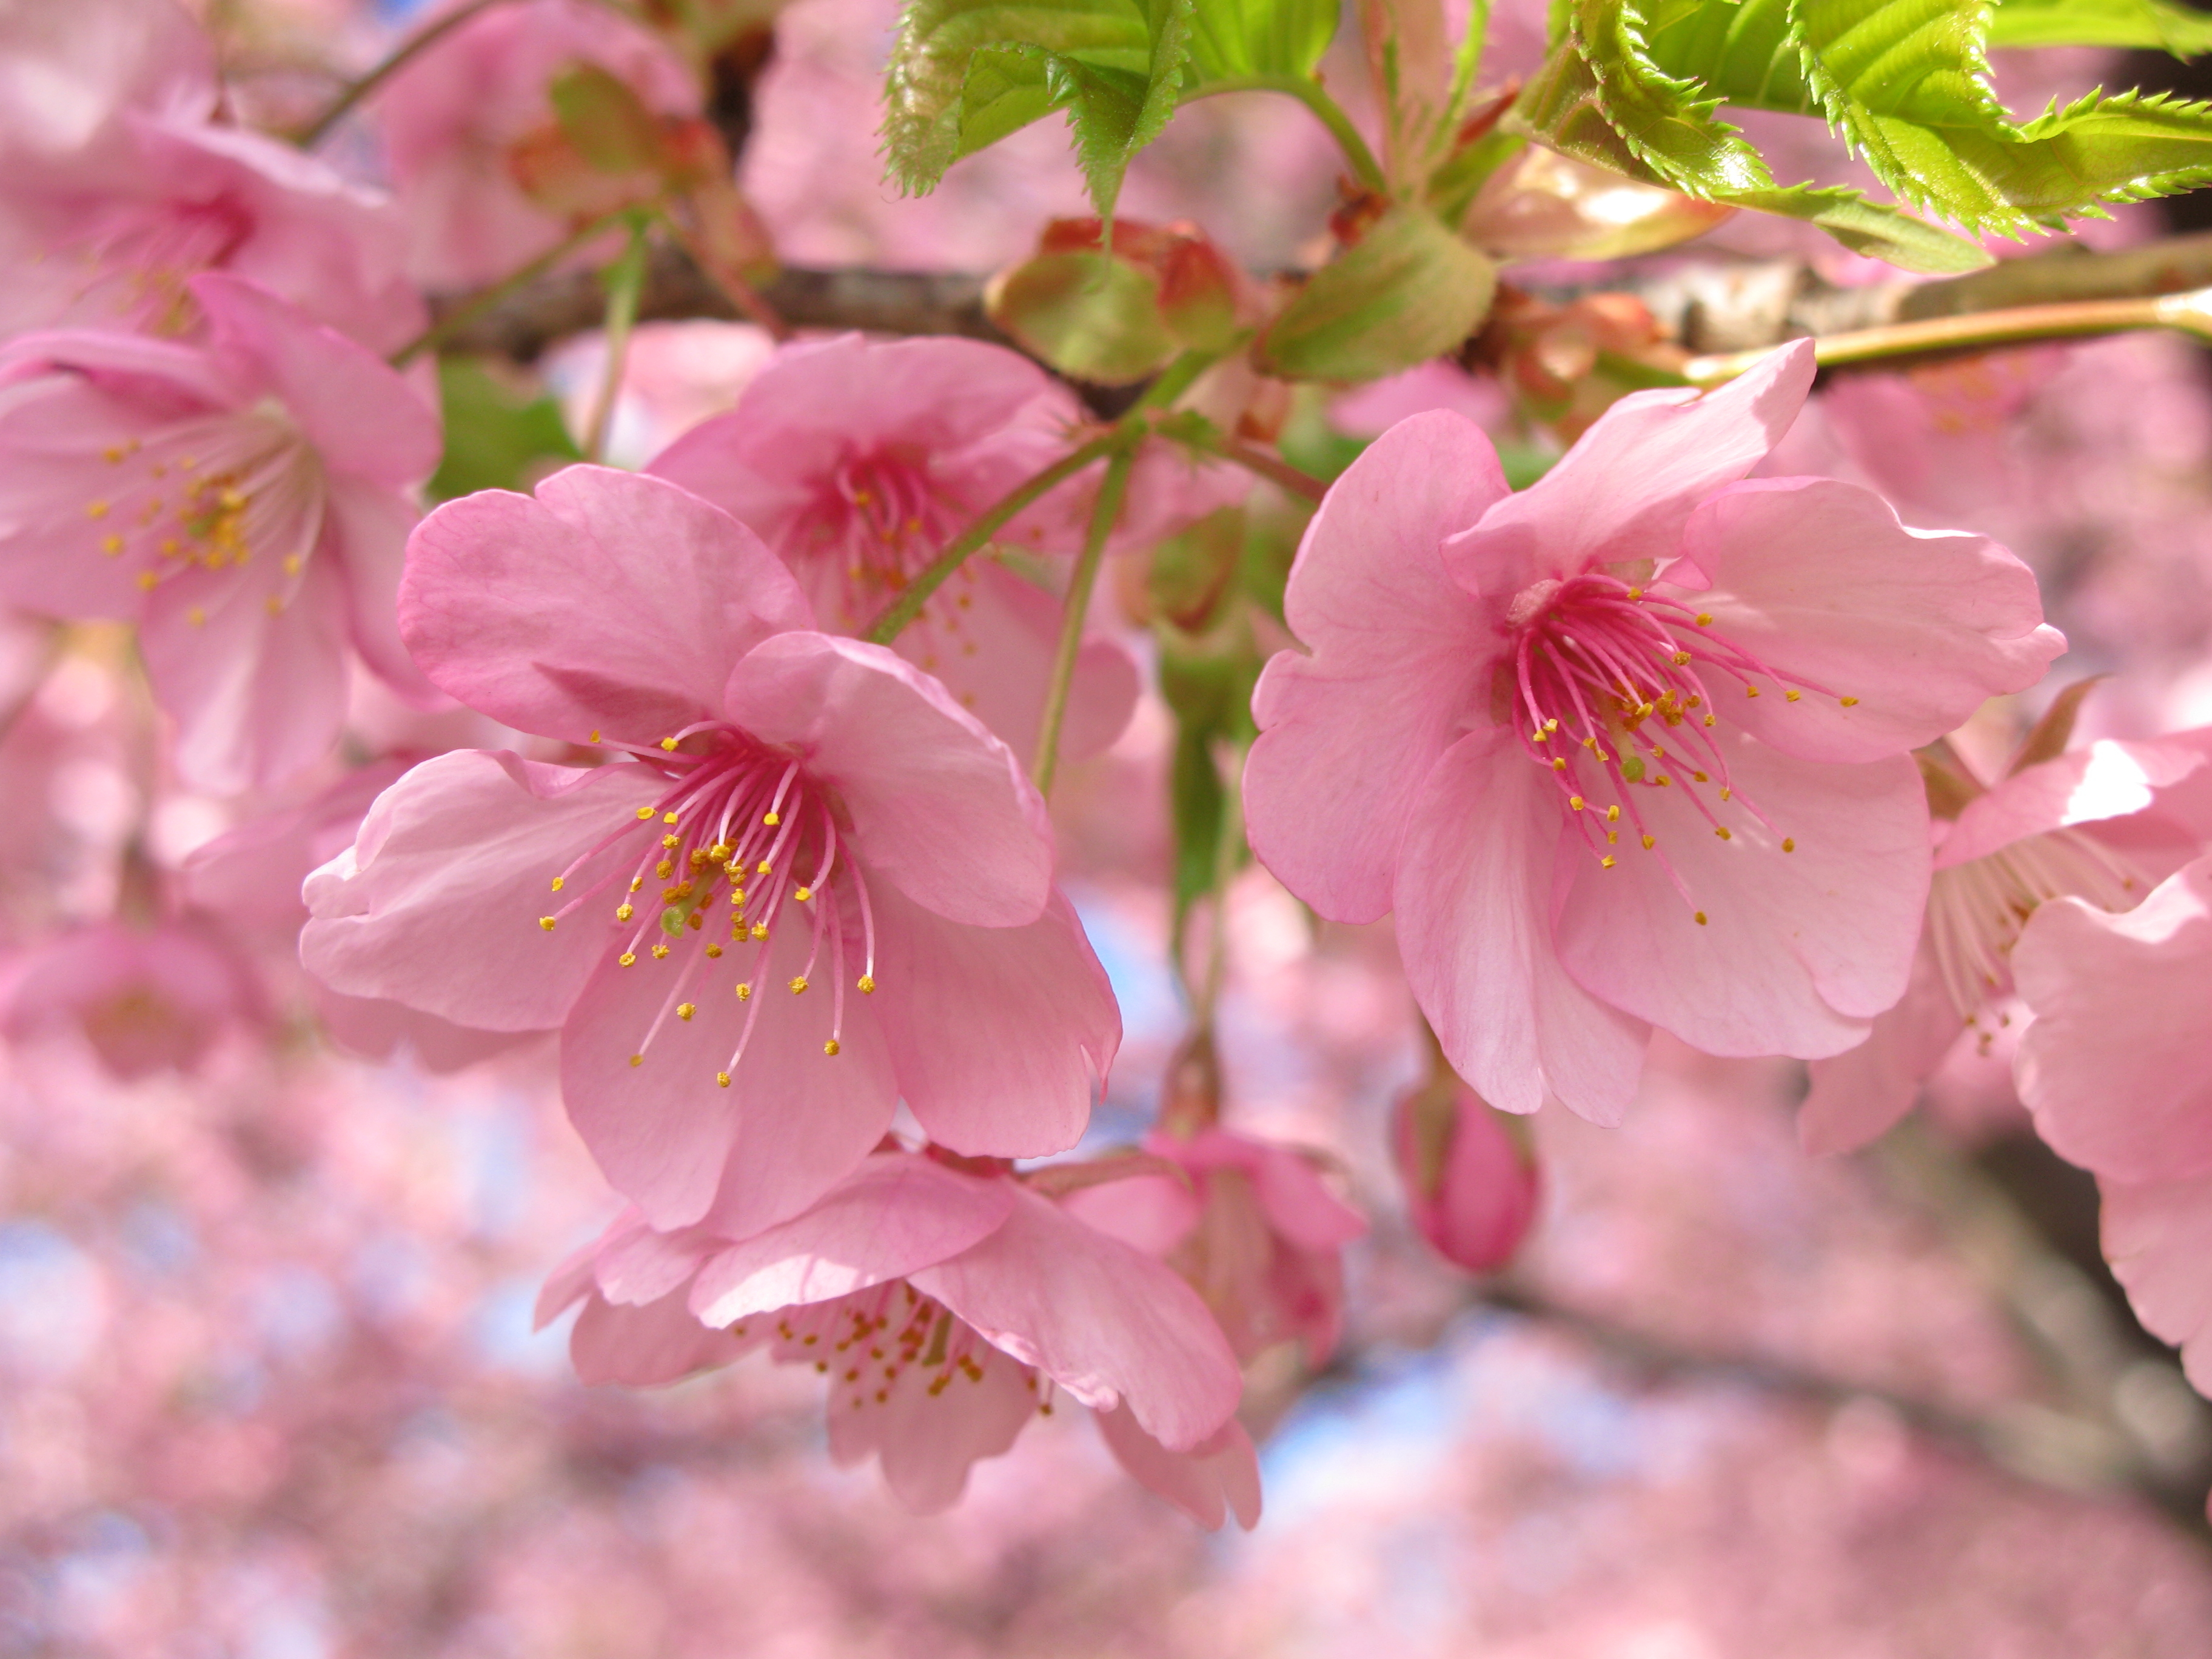
branch, blossom, plant, fruit, flower, petal, food, spring, high, produce, pink, flora, cherry blossom, cool image, shrub, sakura, hires, cherry, hi, res, g7, macro photography, flowering plant, rose family, land plant